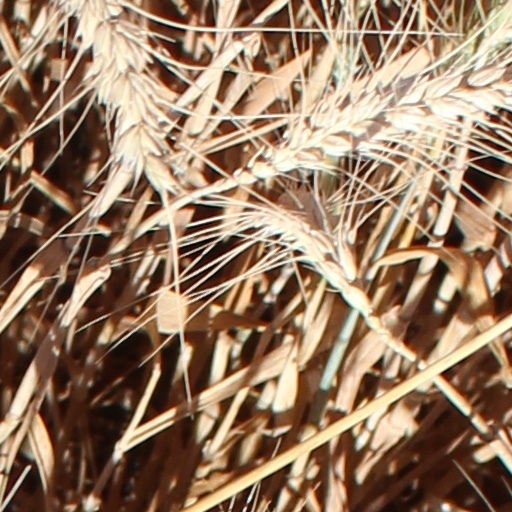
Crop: wheat